Bouvier family

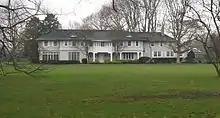
The Bouvier family home, Lasata

John III and Janet had two daughters: Jacqueline, who married John F. Kennedy in 1953 and later Aristotle Onassis; and Lee, who married Michael Temple Canfield, Stanisław Albrecht Radziwiłł and Herbert Ross. Janet later married stockbroker and lawyer Hugh D. Auchincloss Jr., the son of Hugh D. Auchincloss Sr. and a stepfather of Gore Vidal. Their marriage produced Janet Auchincloss Rutherfurd, who married Lewis Polk Rutherfurd, grandson of Levi P. Morton, former Vice President of the United States.